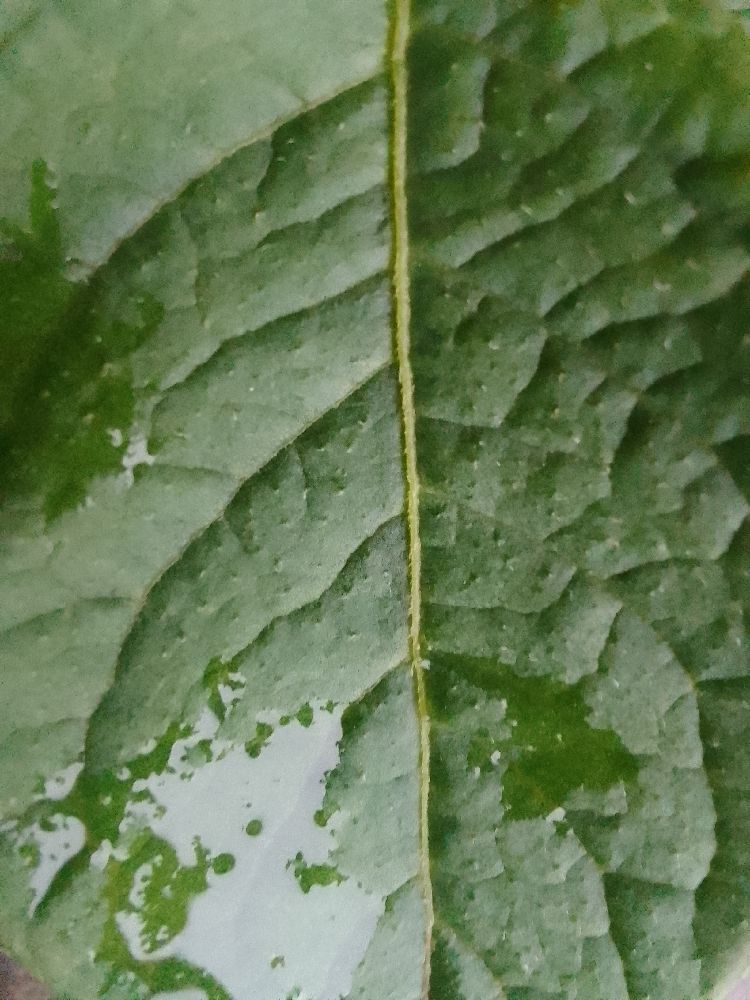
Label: Healthy